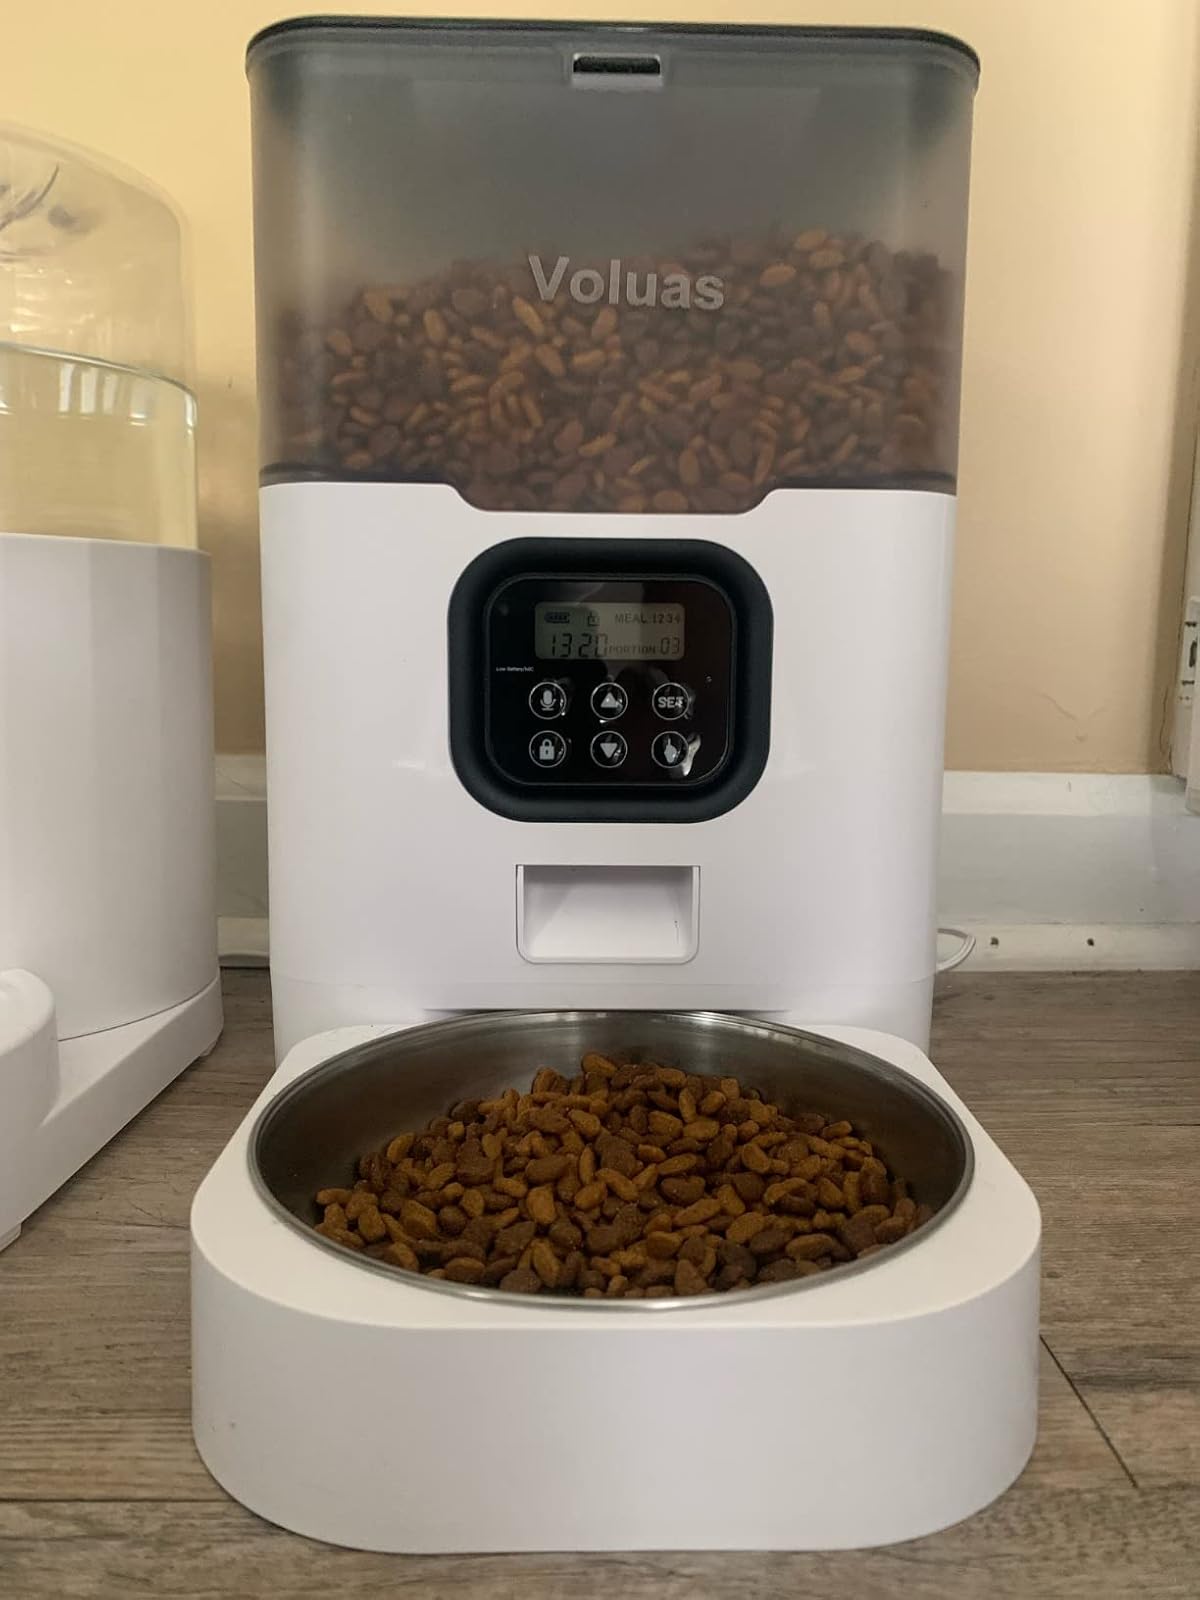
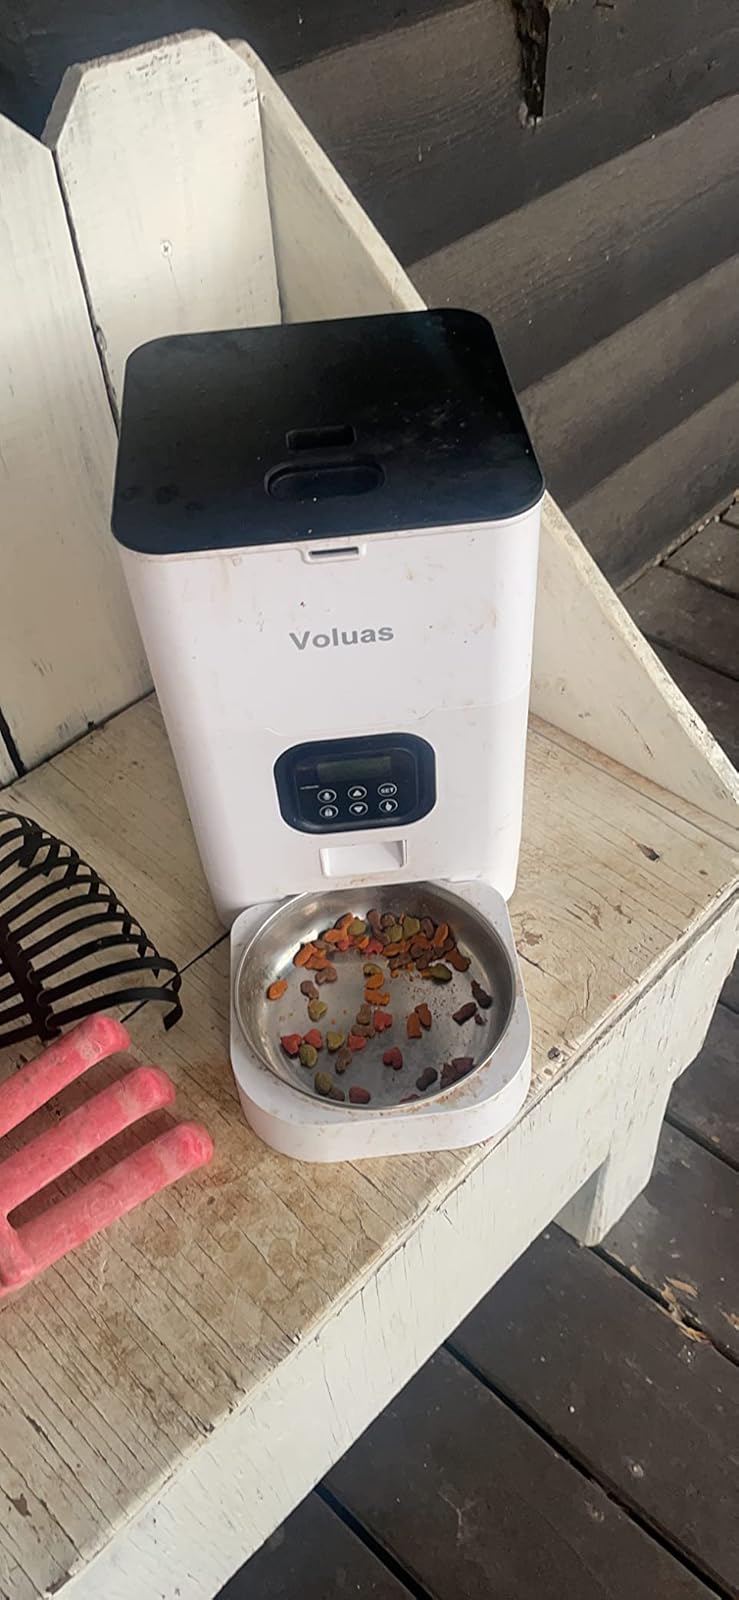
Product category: items_feeder
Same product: no